Bubi people

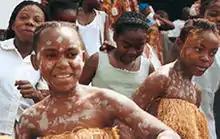
Bubi children

The Bubi people (also known as Bobe, Voove, Ewota and Bantu Bubi) are a Bantu ethnic group of Central Africa who are indigenous to Bioko Island, Equatorial Guinea. Once the majority group in the region, the population experienced a sharp decline due to war and disease during Portuguese expeditions. By the end of Spanish colonial rule in the mid 20th century, and after substantial intermarriage with newly introduced populations, such as Afro-Cubans, Krio people, Portuguese people and Spaniards, the Bubi people, again, experienced a great decline in number. Seventy-five percent perished due to tribal/clan rooted political genocide during a civil war that led to Spanish Guinea's independence from Spain. This, too, sparked mass exodus from their homeland with most of the exiles and refugees immigrating into Spain. The indigenous Bubi of Bioko Island have since co-existed with non-indigenous Krio Fernandinos; and members of the Fang ethnic group, who have immigrated in large numbers from Río Muni. Once numbering approximately 3 million, the Bubi currently number around 100,000 worldwide.